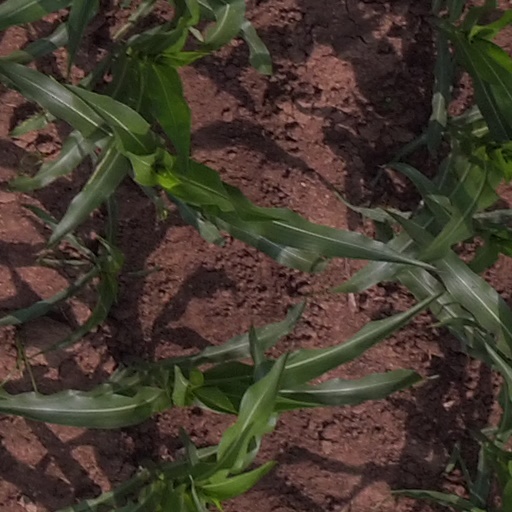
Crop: maize; corn